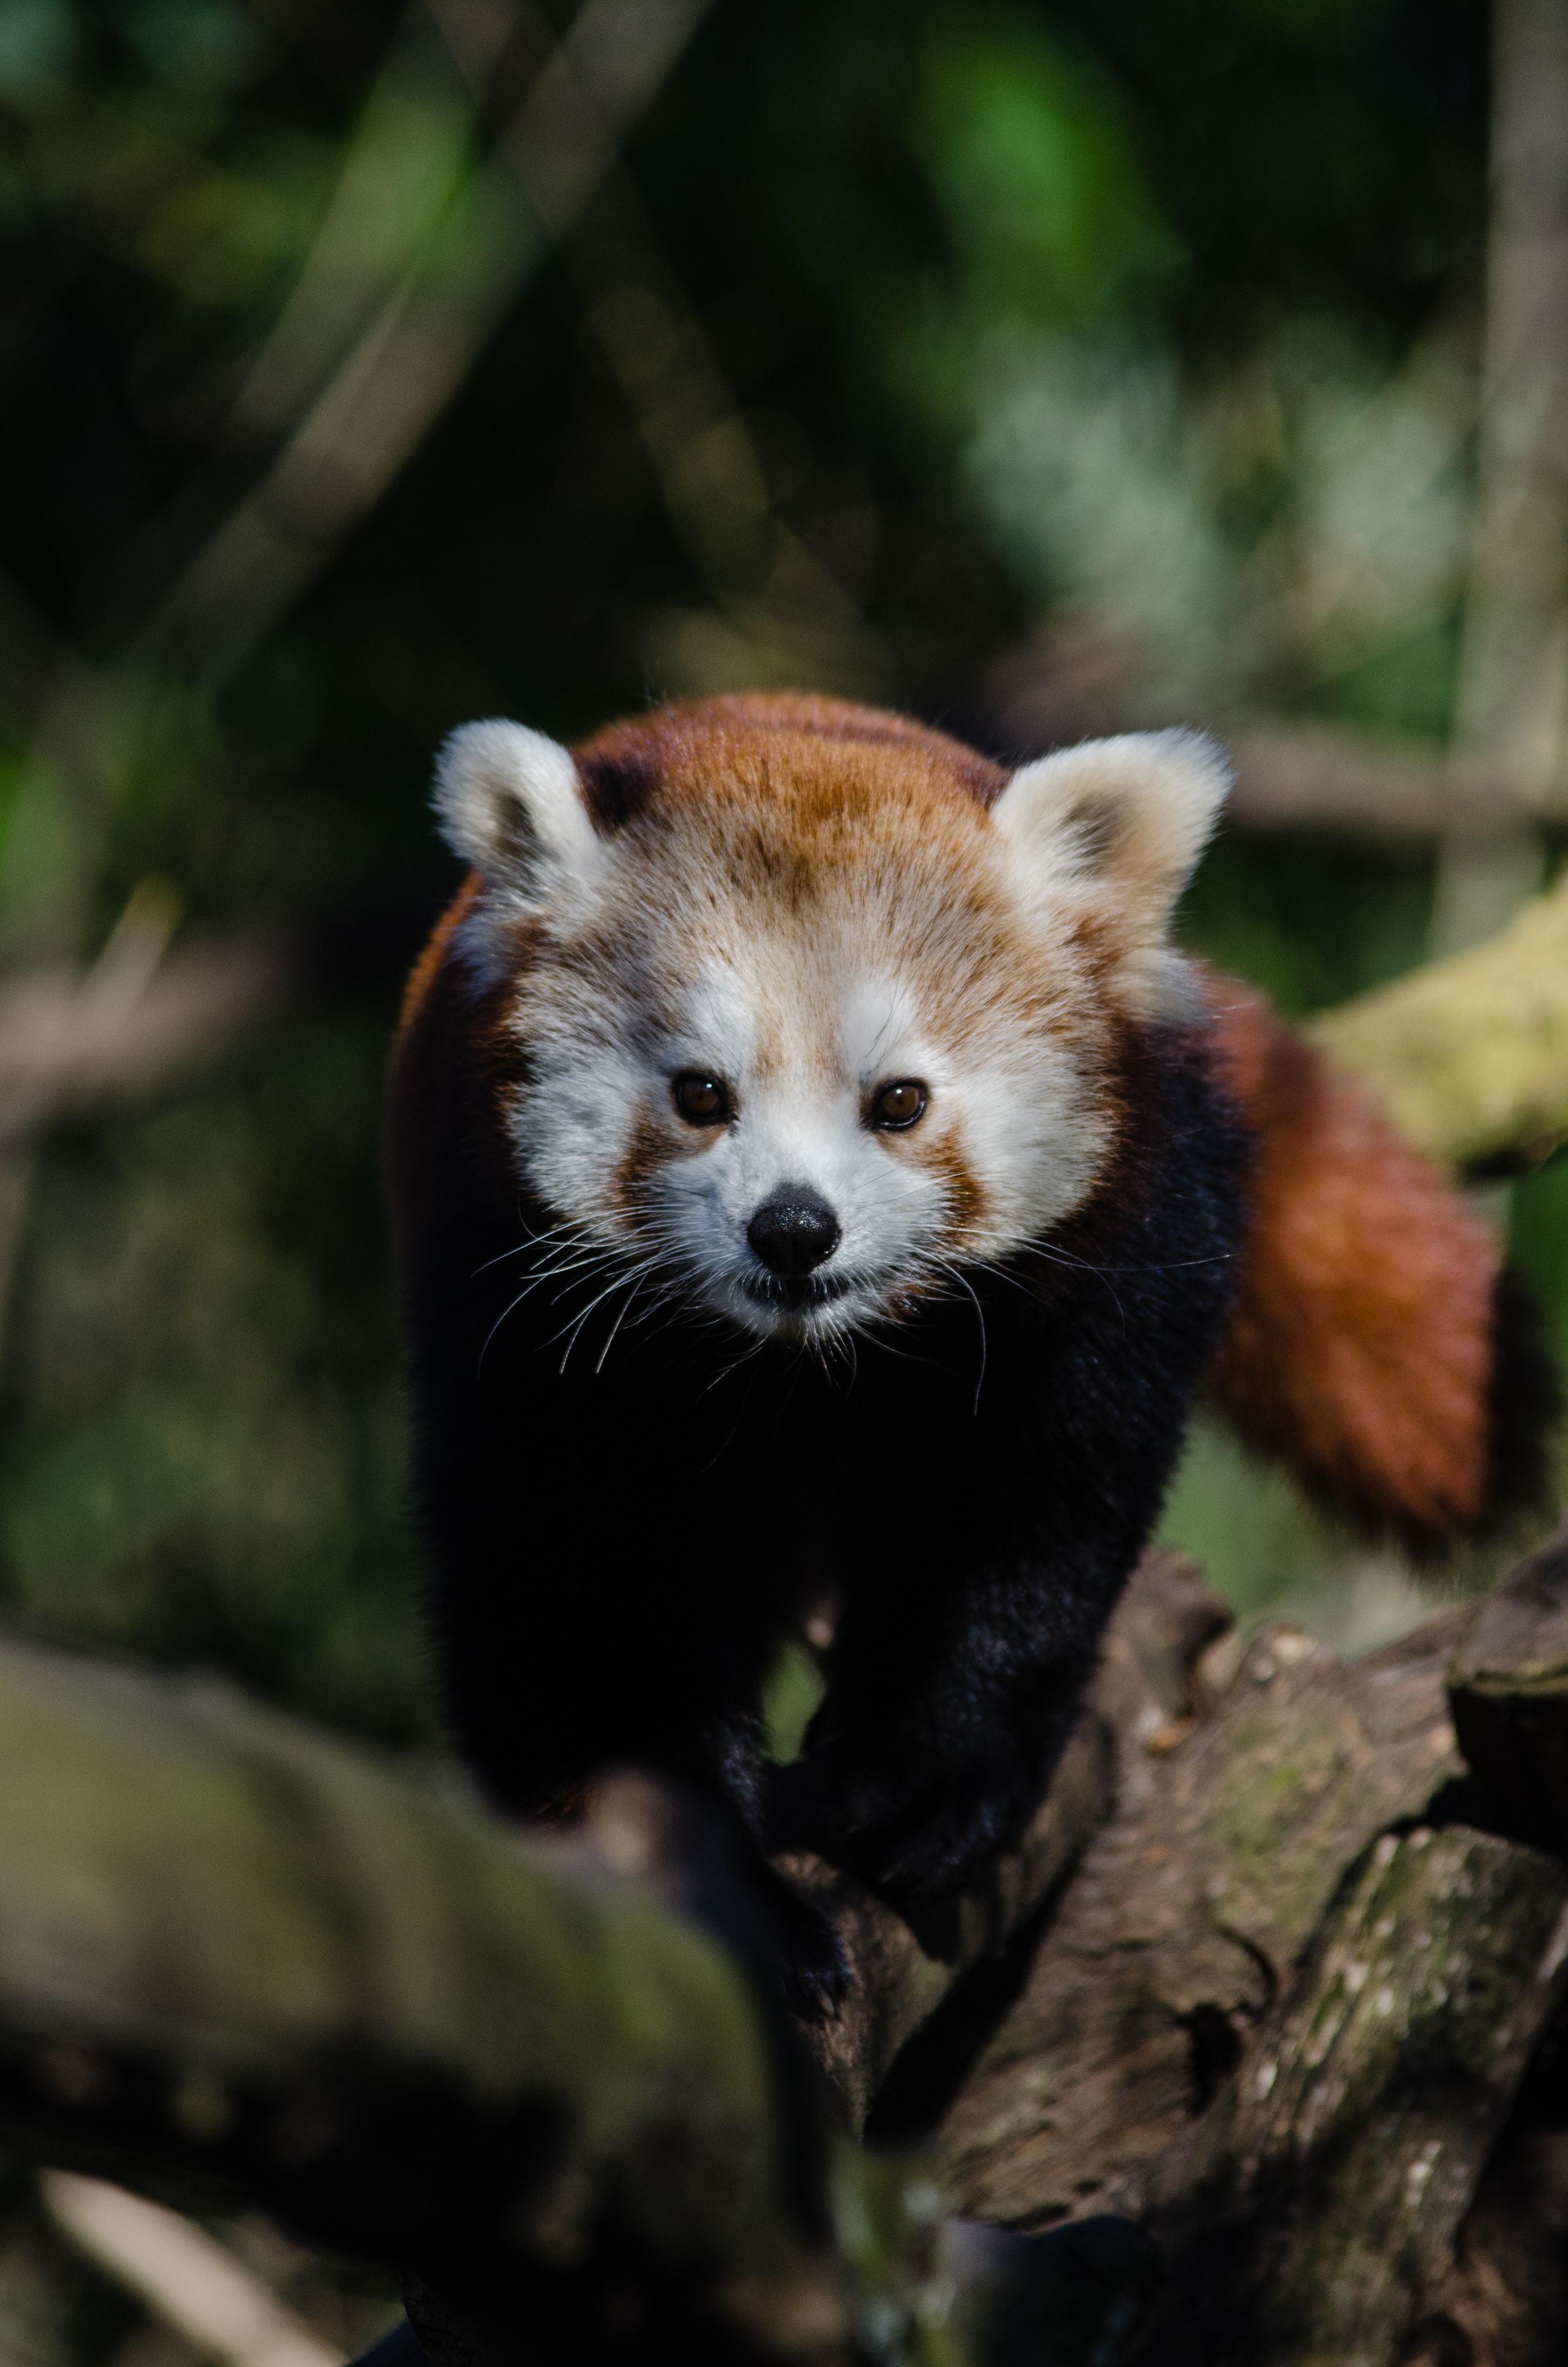
tree, bokeh, animal, cute, bear, wildlife, zoo, red, mammal, nikon, fauna, red panda, panda, endangered, vertebrate, germany, deutschland, baum, adorable, tele, d7000, roter, kleiner, niedlich, species, tierpark, bedroht